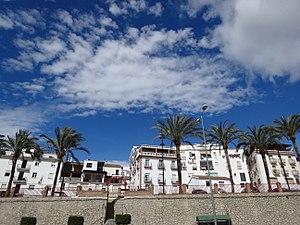
Algarrobo, Málaga (Espagne), Paseo Pablo Picasso, mars 2017
Algarrobo est une commune de la province de Malaga dans la communauté autonome d'Andalousie en Espagne.